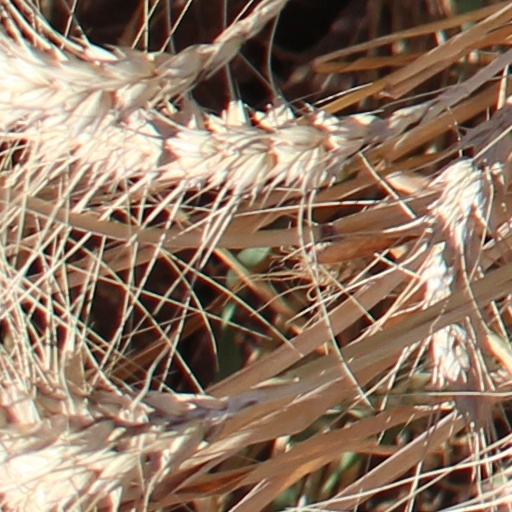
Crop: wheat